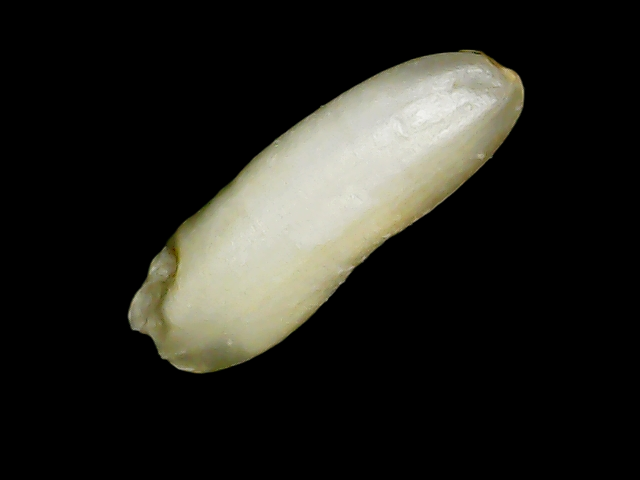
Rice variety: Binadhan24